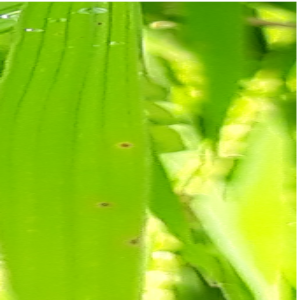
Disease: Brownspot